Tamils

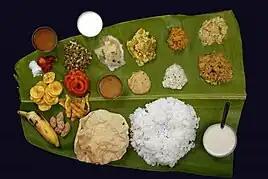
A traditional meal served on a banana leaf

The ancient Tamil country had its own system of music called "Tamil Pannisai". Sangam literature such as the "Silappatikaram" from 2nd century CE describes music notes and instruments. A Pallava inscription dated to the 7th century CE has one of the earliest surviving examples of Indian music in notation. The Pallava inscriptions from the period describe the playing of string instrument veena as a form of exercise for the fingers and the practice of singing musical hymns ("Thirupadigam") in temples. From the 9th century CE, Shaivite hymns "Thevaram" and Vaishnavite hymns ("Tiruvaymoli") were sung along with playing of musical instruments. Carnatic music originated later which included rhythmic and structured music by composers such Thyagaraja, Muthuswami Dikshitar, and Shyama Shastri. Villu Paatu is an ancient form of musical story-telling method where narration is interspersed with music played from a string bow and accompanying instruments. Gaana, a combination of various folk musics is sung mainly in Chennai.